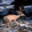
Label: deer